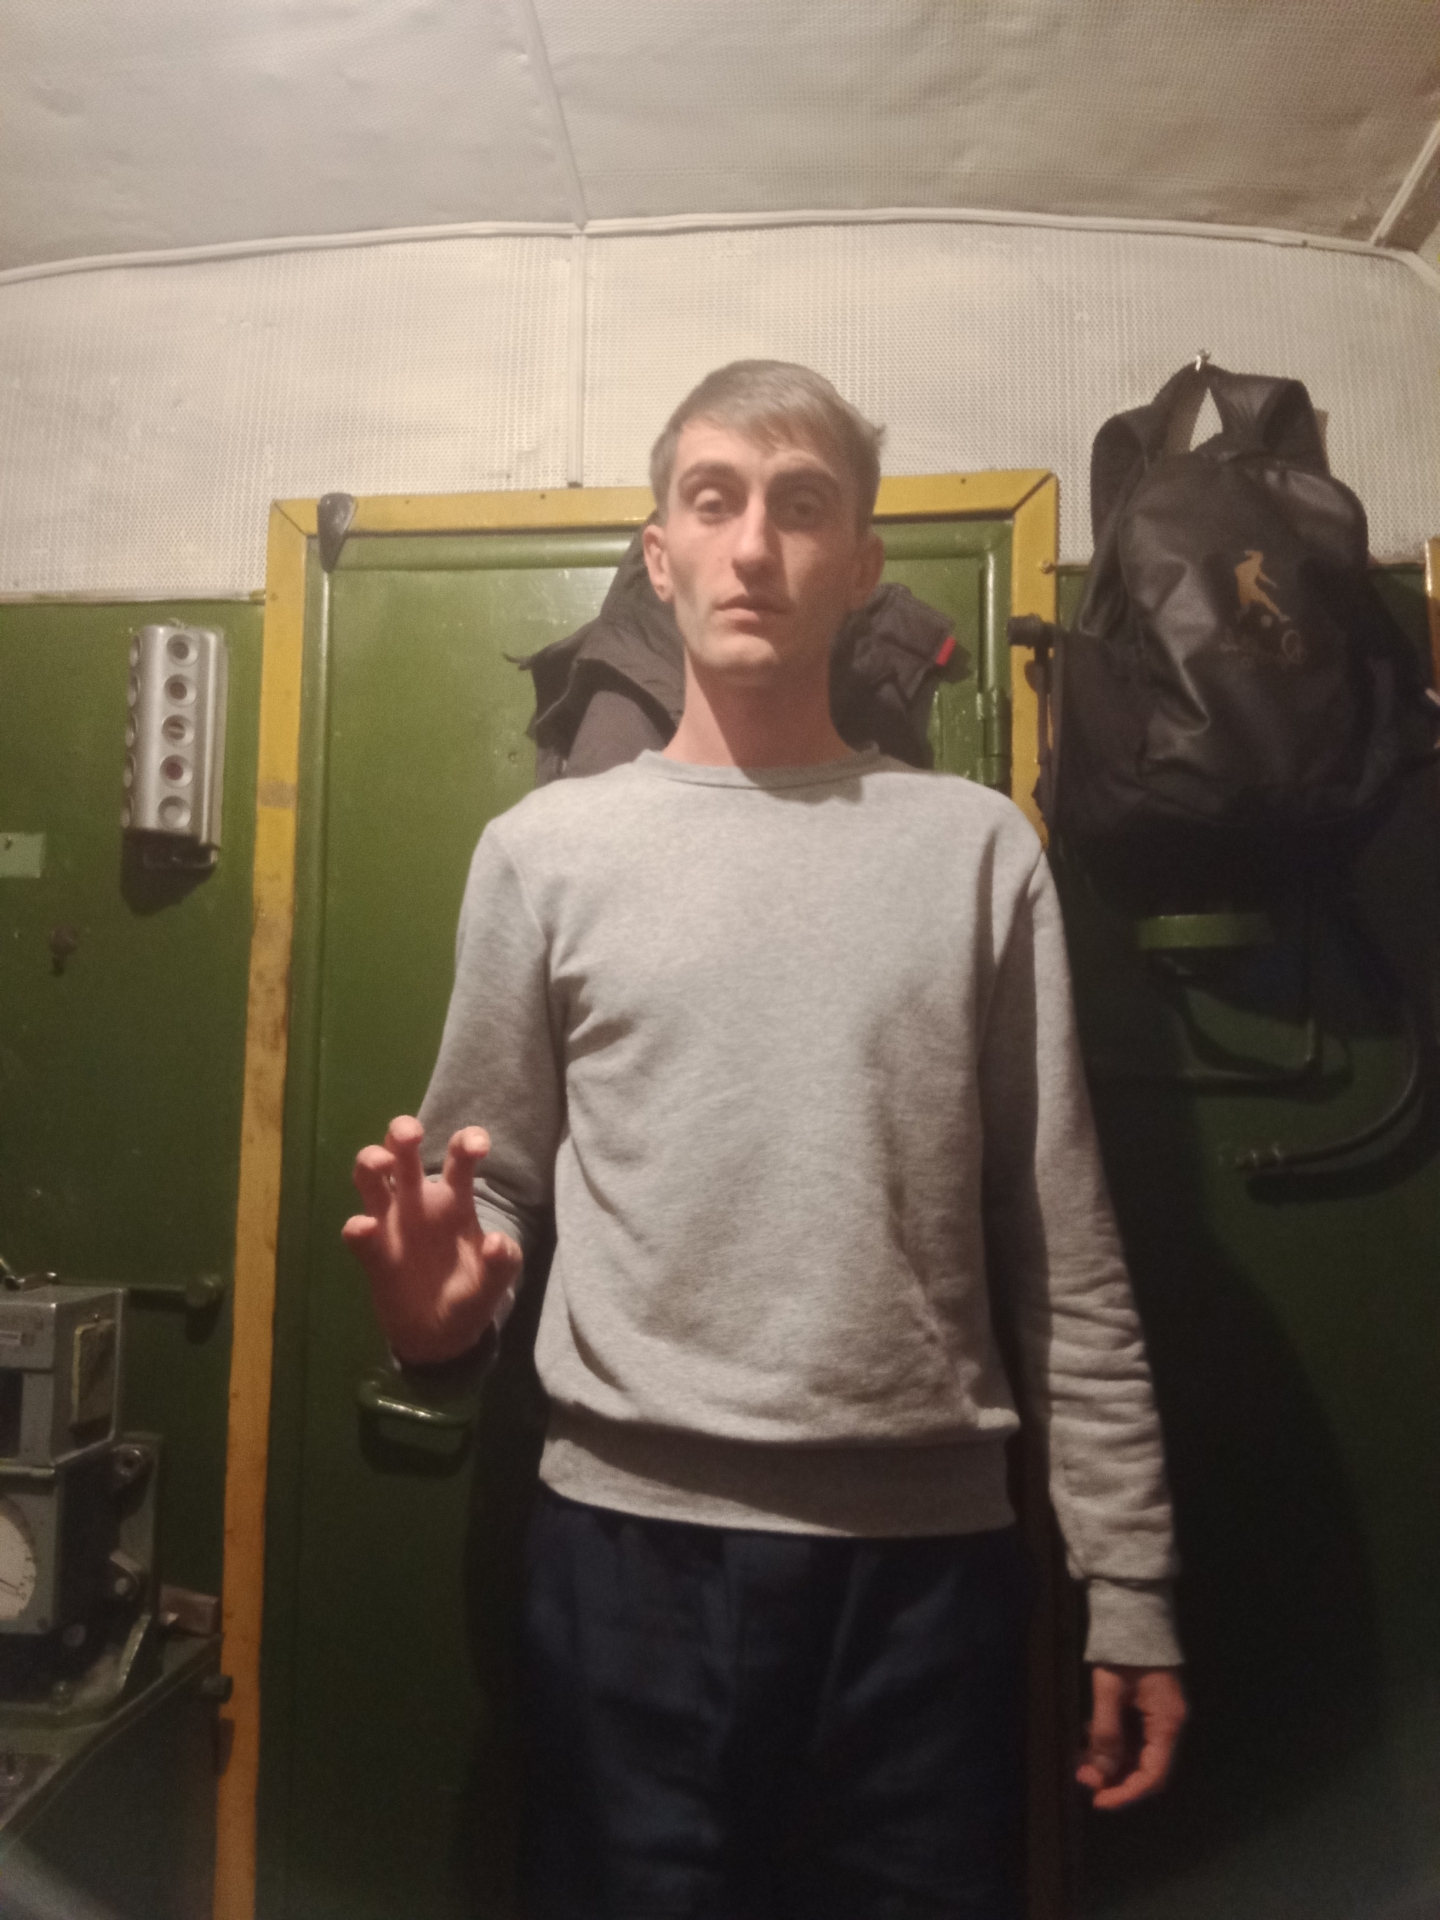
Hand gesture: grabbing